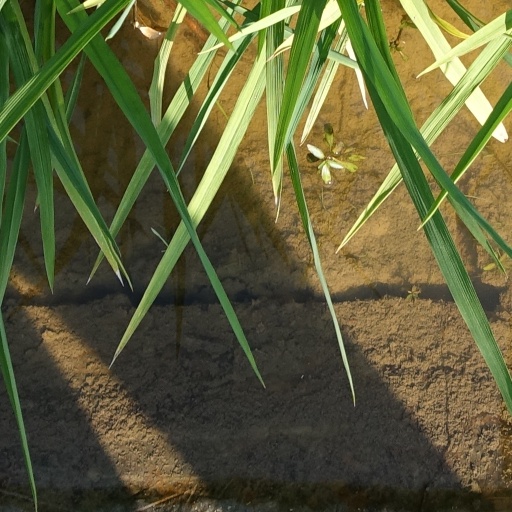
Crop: rice